Brasenose College, Oxford

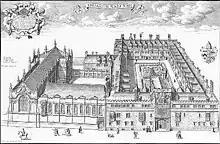
An illustration of Brasenose in 1674

After 1785 the college prospered under Principal William Cleaver. The college began to be populated by gentlemen, its income doubling between 1790 and 1810, and achieved considerable academic success. But the reconstruction of Brasenose was not completed until the end of the 19th century with the addition of New Quad between 1886 and 1911. Brasenose's financial position remained secure, although under the tenure of Principal Edward Hartopp Cradock Brasenose's academic record waned greatly, with much of its success focused on sport, where it excelled most notably in cricket and rowing.